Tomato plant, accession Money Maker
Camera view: bottom (45 deg); turntable rotation: 120 degrees
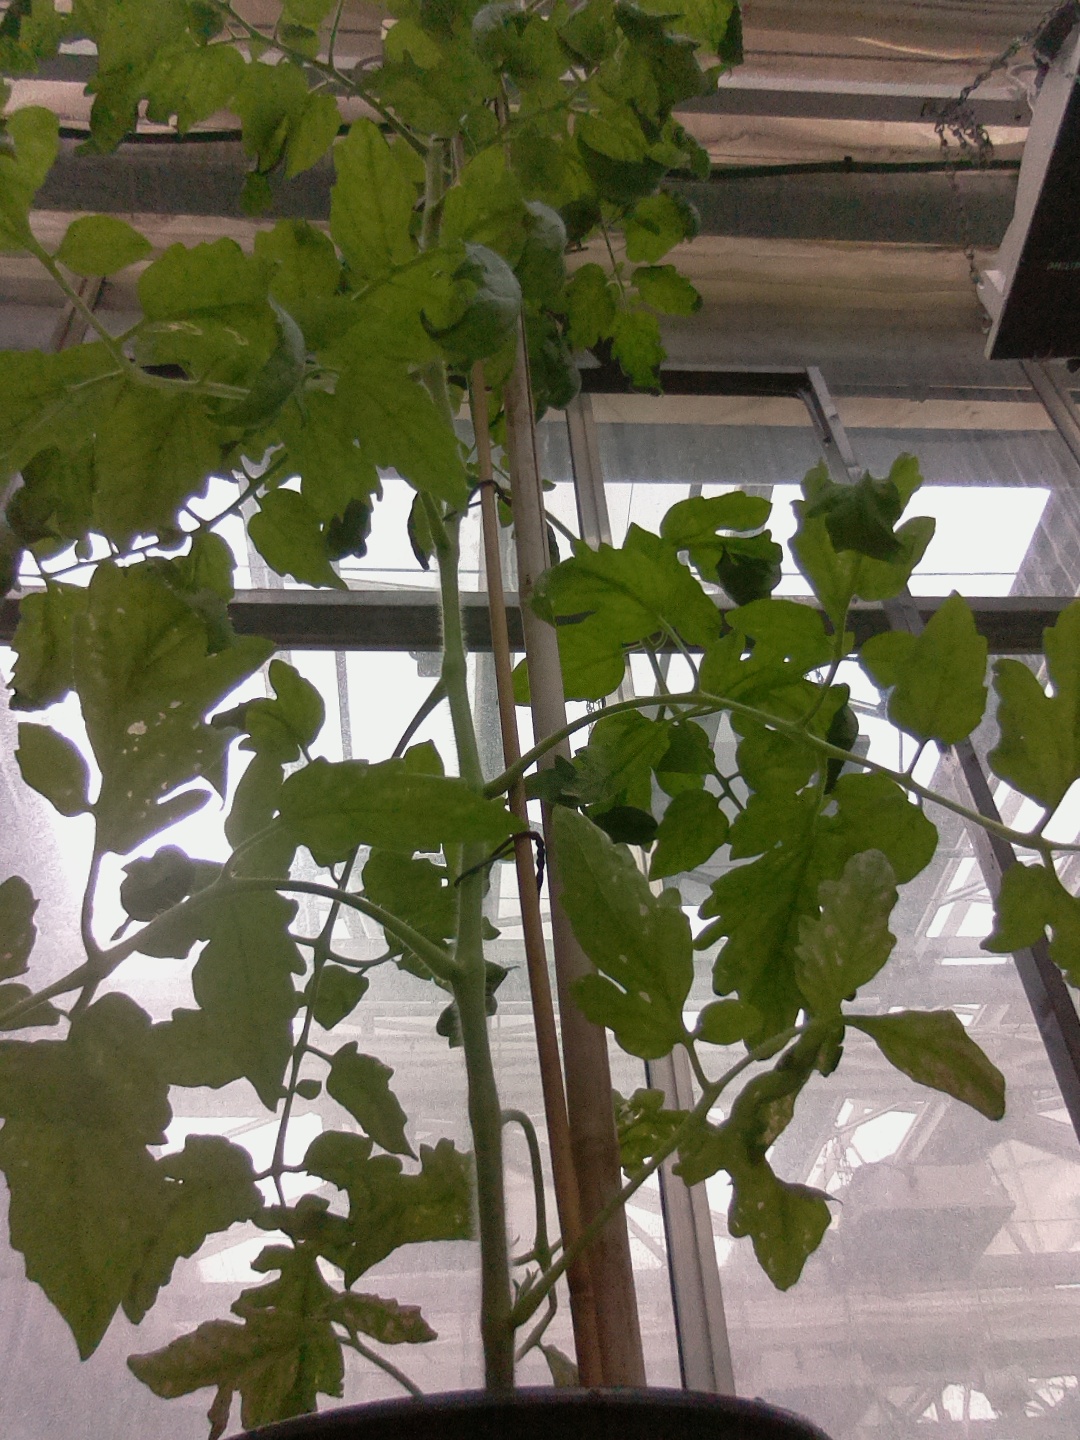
BBCH growth stage 72: 20%-30% of final fruit size